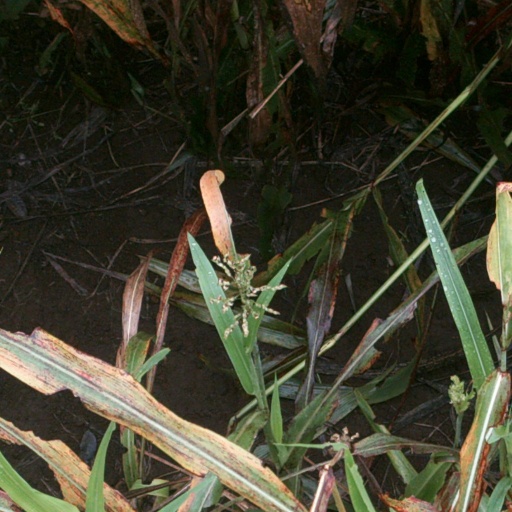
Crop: sorghum